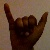
The image shows a hand gesture representing the letter 'Y' in Indian Sign Language.